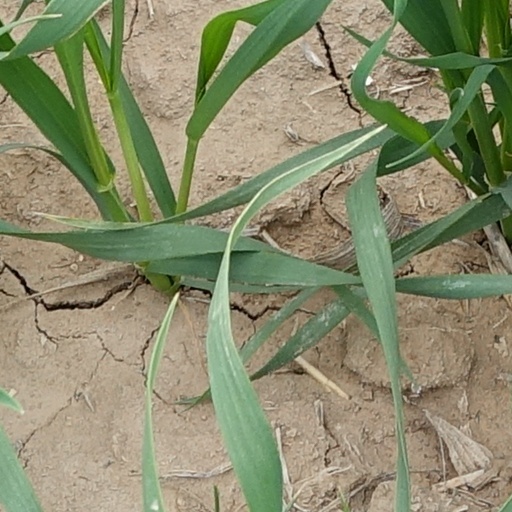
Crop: wheat